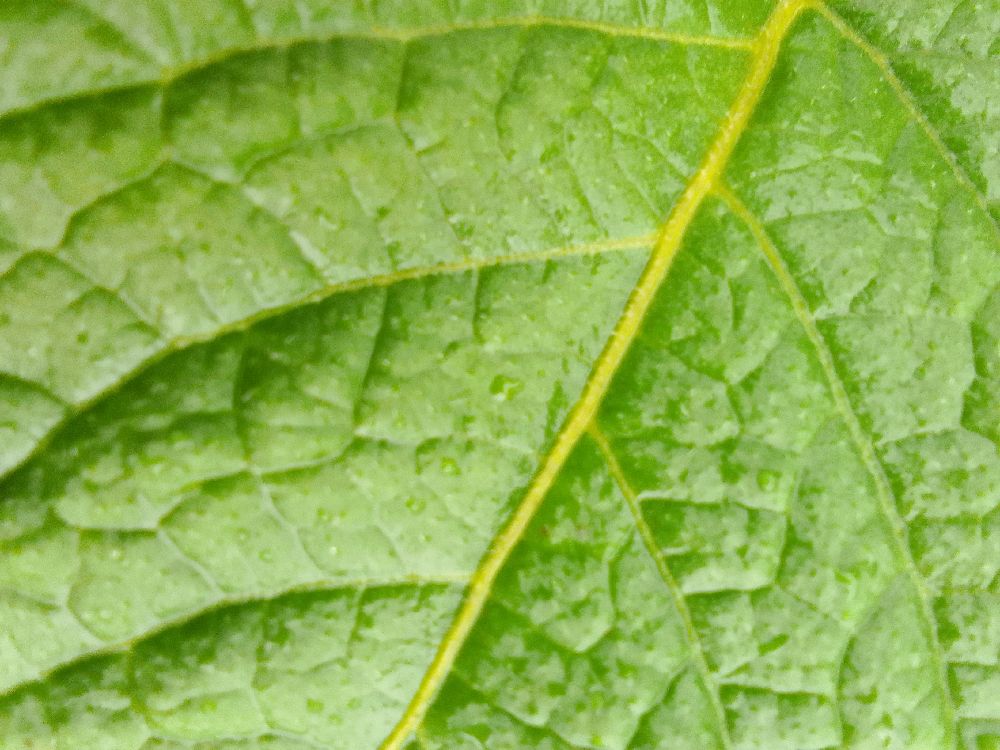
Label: Healthy